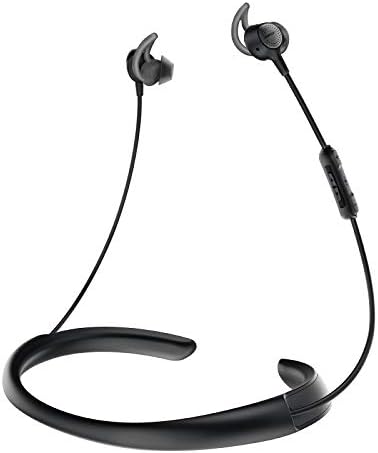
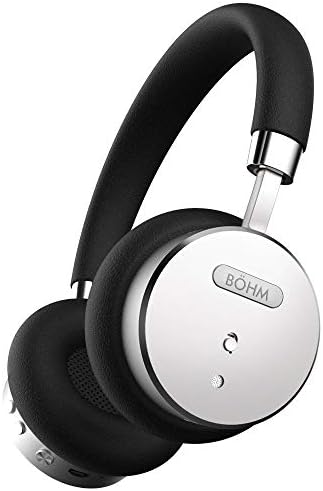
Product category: headphones
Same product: no